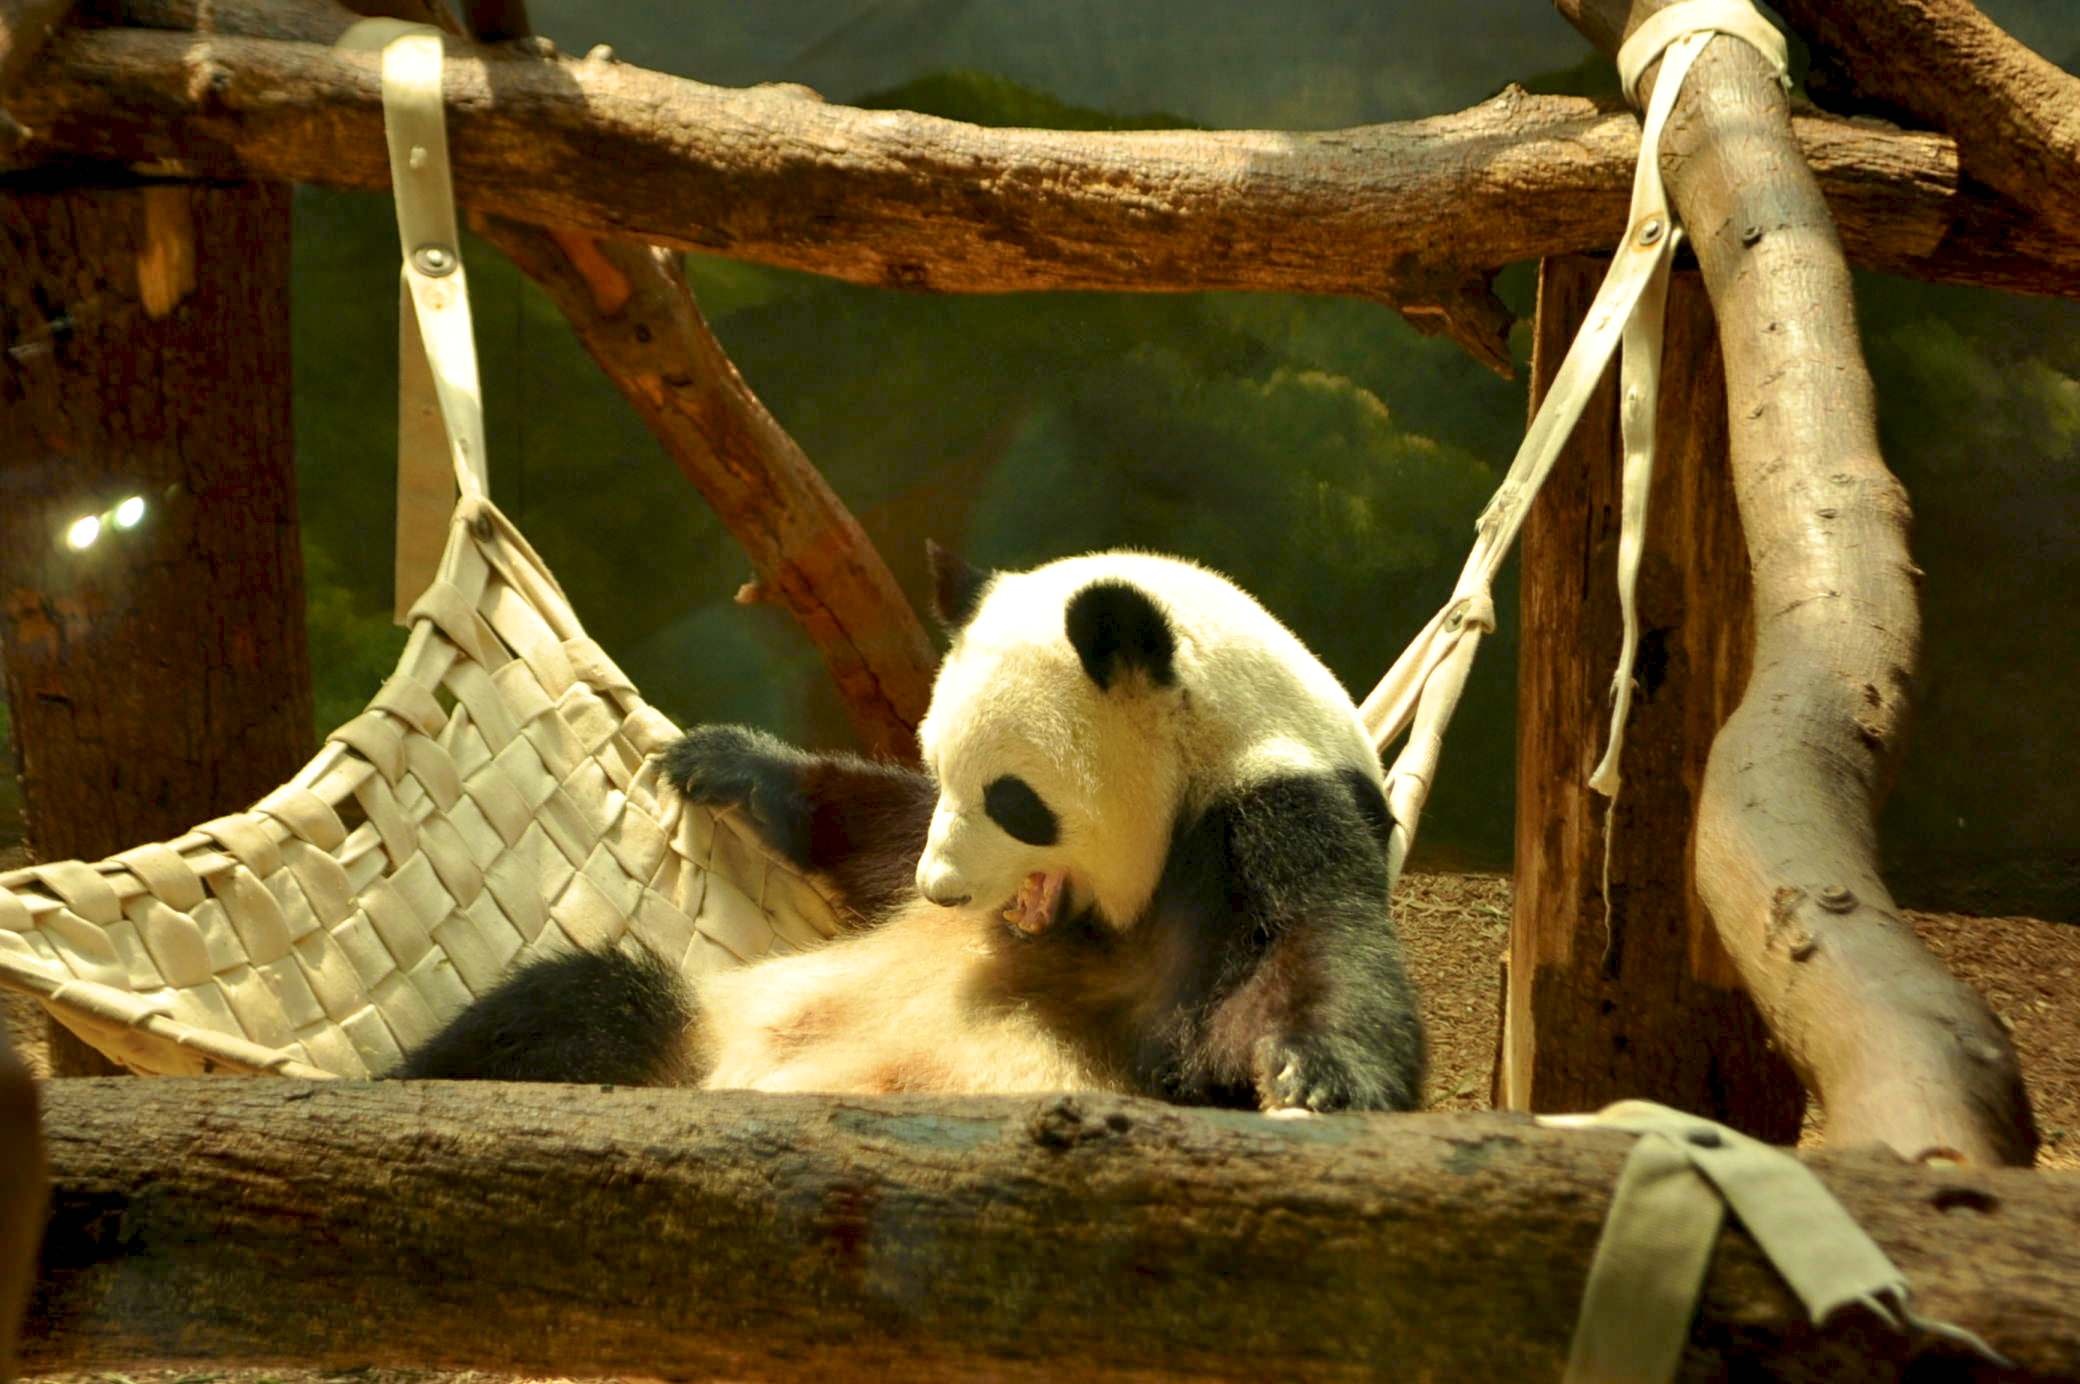
white, animal, bear, wildlife, zoo, mammal, black, fauna, panda, vertebrate, giant panda